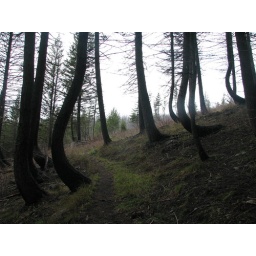
odd tree growth above lake mcdonald, glacier national park, montana